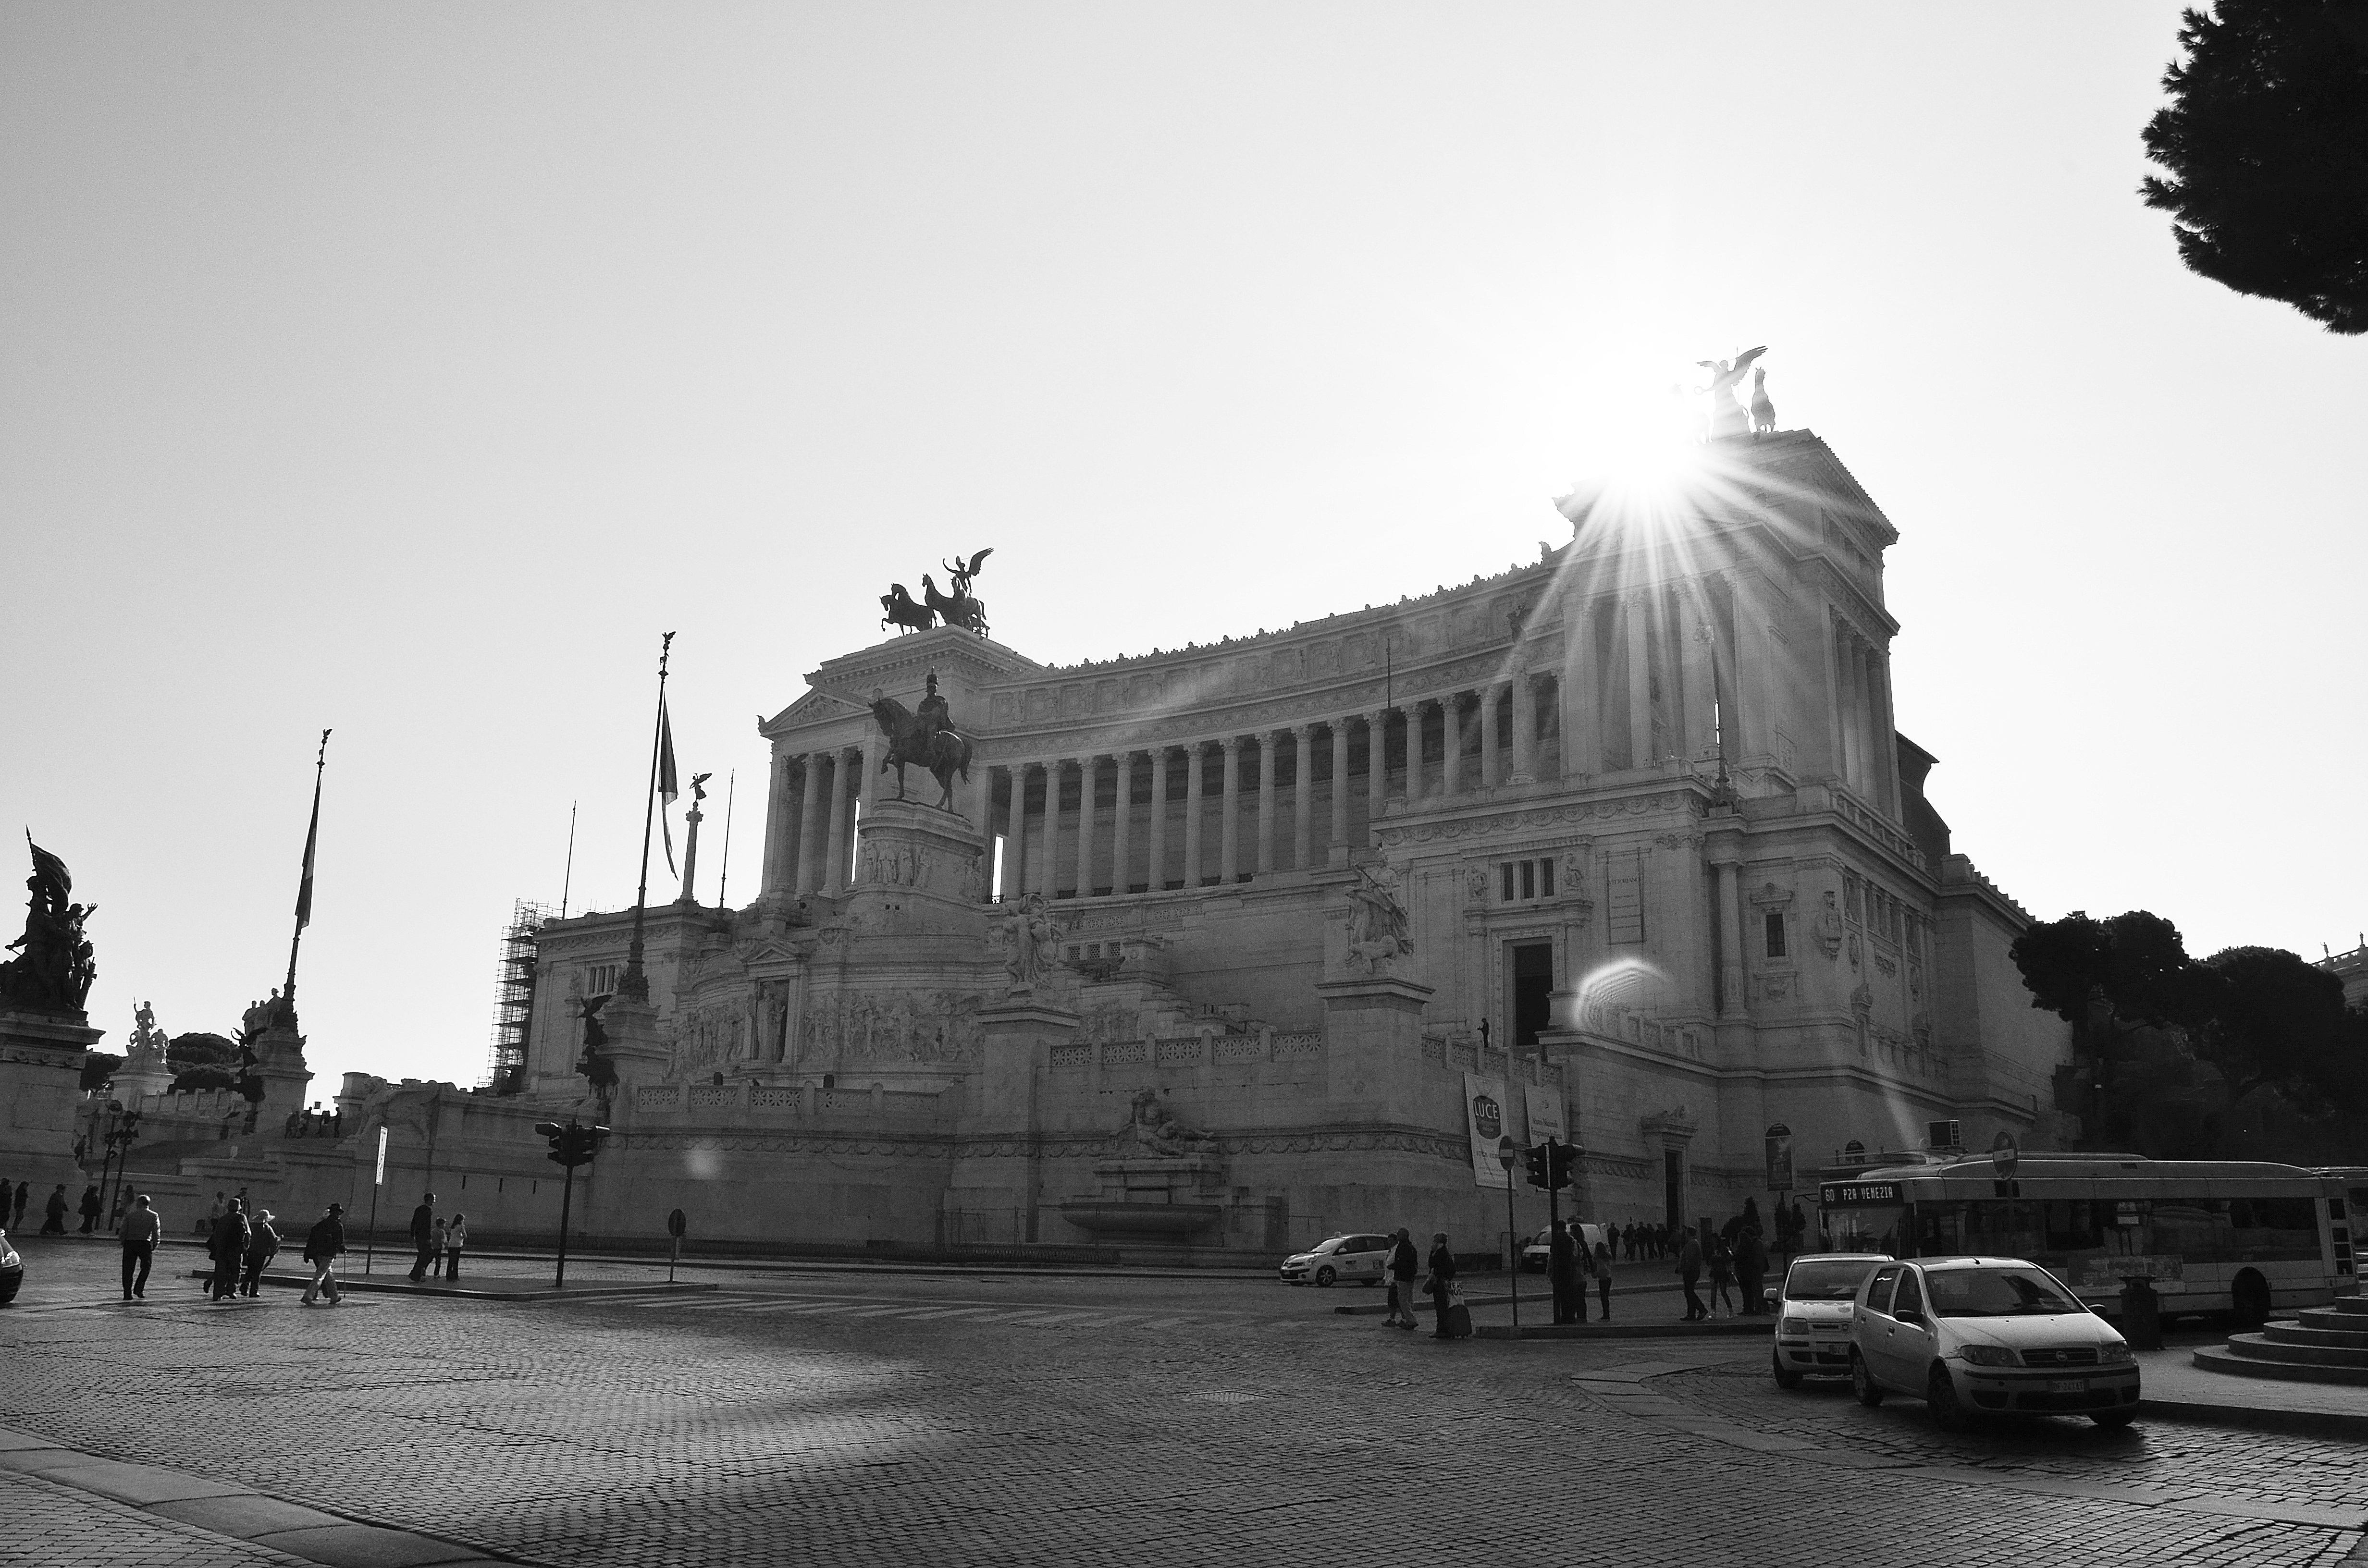
black and white, sky, sun, building, city, monument, cityscape, summer, landmark, italy, monochrome, place of worship, rome, temple, beauty, city hall, monochrome photography, ancient history, the roman forum, human settlement